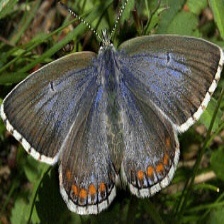
Species: ADONIS
Butterfly family (ImageNet category): lycaenid_butterfly